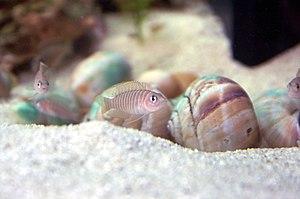
Neolamprologus similis est une espèce de poisson appartenant à la famille des Cichlidae. À ne surtout pas confondre avec une espèce très similaire Neolamprologus multifasciatus qui possède moins de barres verticales claires et plus épaisses.